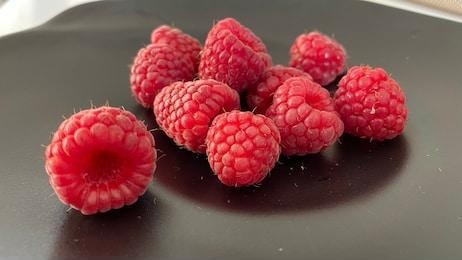
Label: raspberry